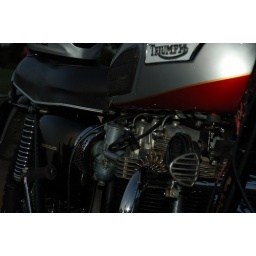
The classic car show at the Britannic building in Wythall. Nikon D70.